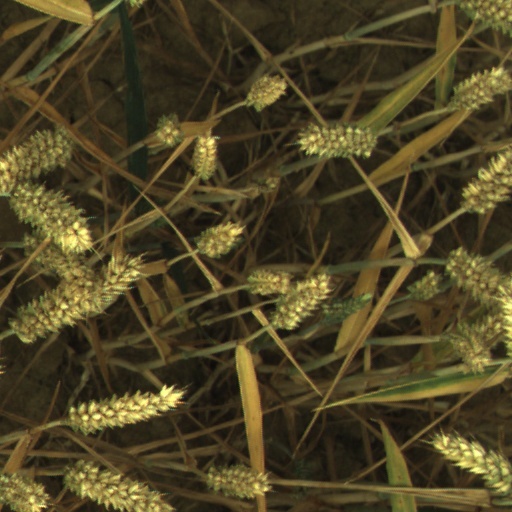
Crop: wheat